Hugo Thiemann

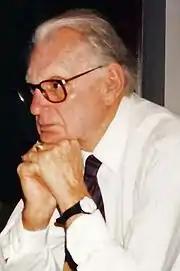
Thiemann in 1995

Hugo Thiemann (2 February 1917 – 10 June 2012) was a Swiss R&D manager and visionary. He was a founding member of the "Club of Rome".